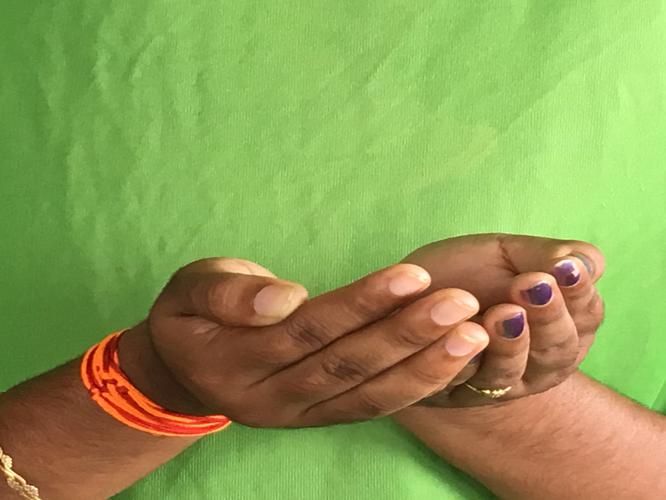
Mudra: Pushpaputa
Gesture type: double_hand